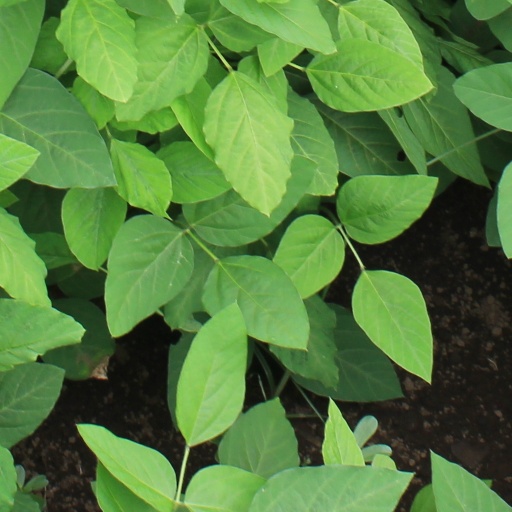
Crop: soybean